Netball World Cup

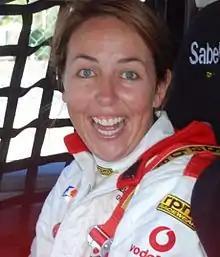
Liz Ellis, the most capped international player in the history of Australian netball, won the competition three times as part of the Australian national team.

In 1960, representatives from Australia, England, New Zealand, South Africa and the West Indies met to discuss standardising the rules of the sport. This led to the establishment of the International Federation of Women's Basketball and Netball (which later became the International Federation of Netball Associations). Formal rules were established at this inaugural meeting and a decision to hold World Championship tournaments every four years was also made. The first World Netball Championship was held in 1963 and was hosted by England. The tournament was renamed to the World Cup as opposed to "Championships" in 2015. Since 1991 the tournament has maintained a format allowing semi-finals and finals matches to be played, where previously the tournament held no finals and instead utilised the round-robin system, which occasionally led to more than one nation being crowned world champions.